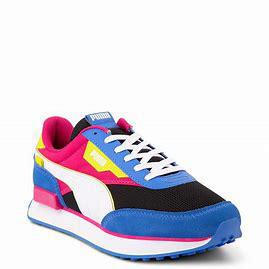
Brand: Puma
Model: Future Rider